SMS Seydlitz

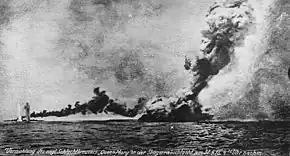
A large warship is almost completely obscured by a huge column of smoke.

On 24–25 April 1916, I Scouting Group undertook another operation to bombard the English coast, this time, the towns of Yarmouth and Lowestoft. Hipper was on sick leave, so the German ships were under the command of Friedrich Boedicker, who flew his flag in . The German battlecruisers , , , and left the Jade Estuary at 10:55 on 24 April, and were supported by a screening force of 6 light cruisers and two torpedo boat flotillas. The heavy units of the High Seas Fleet sailed at 13:40, with the objective to provide distant support for Boedicker's ships. The British Admiralty was made aware of the German sortie through the interception of German wireless signals, and deployed the Grand Fleet at 15:50.